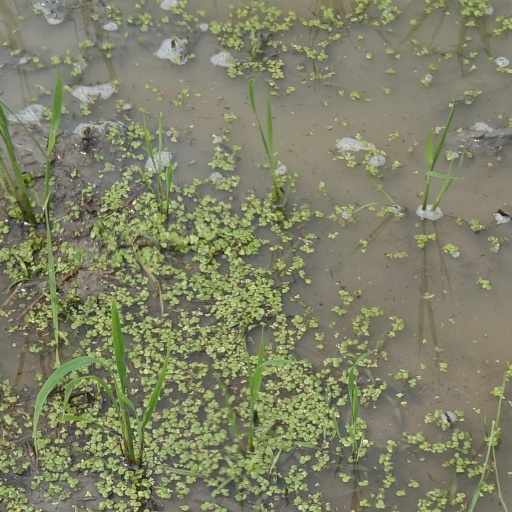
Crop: rice